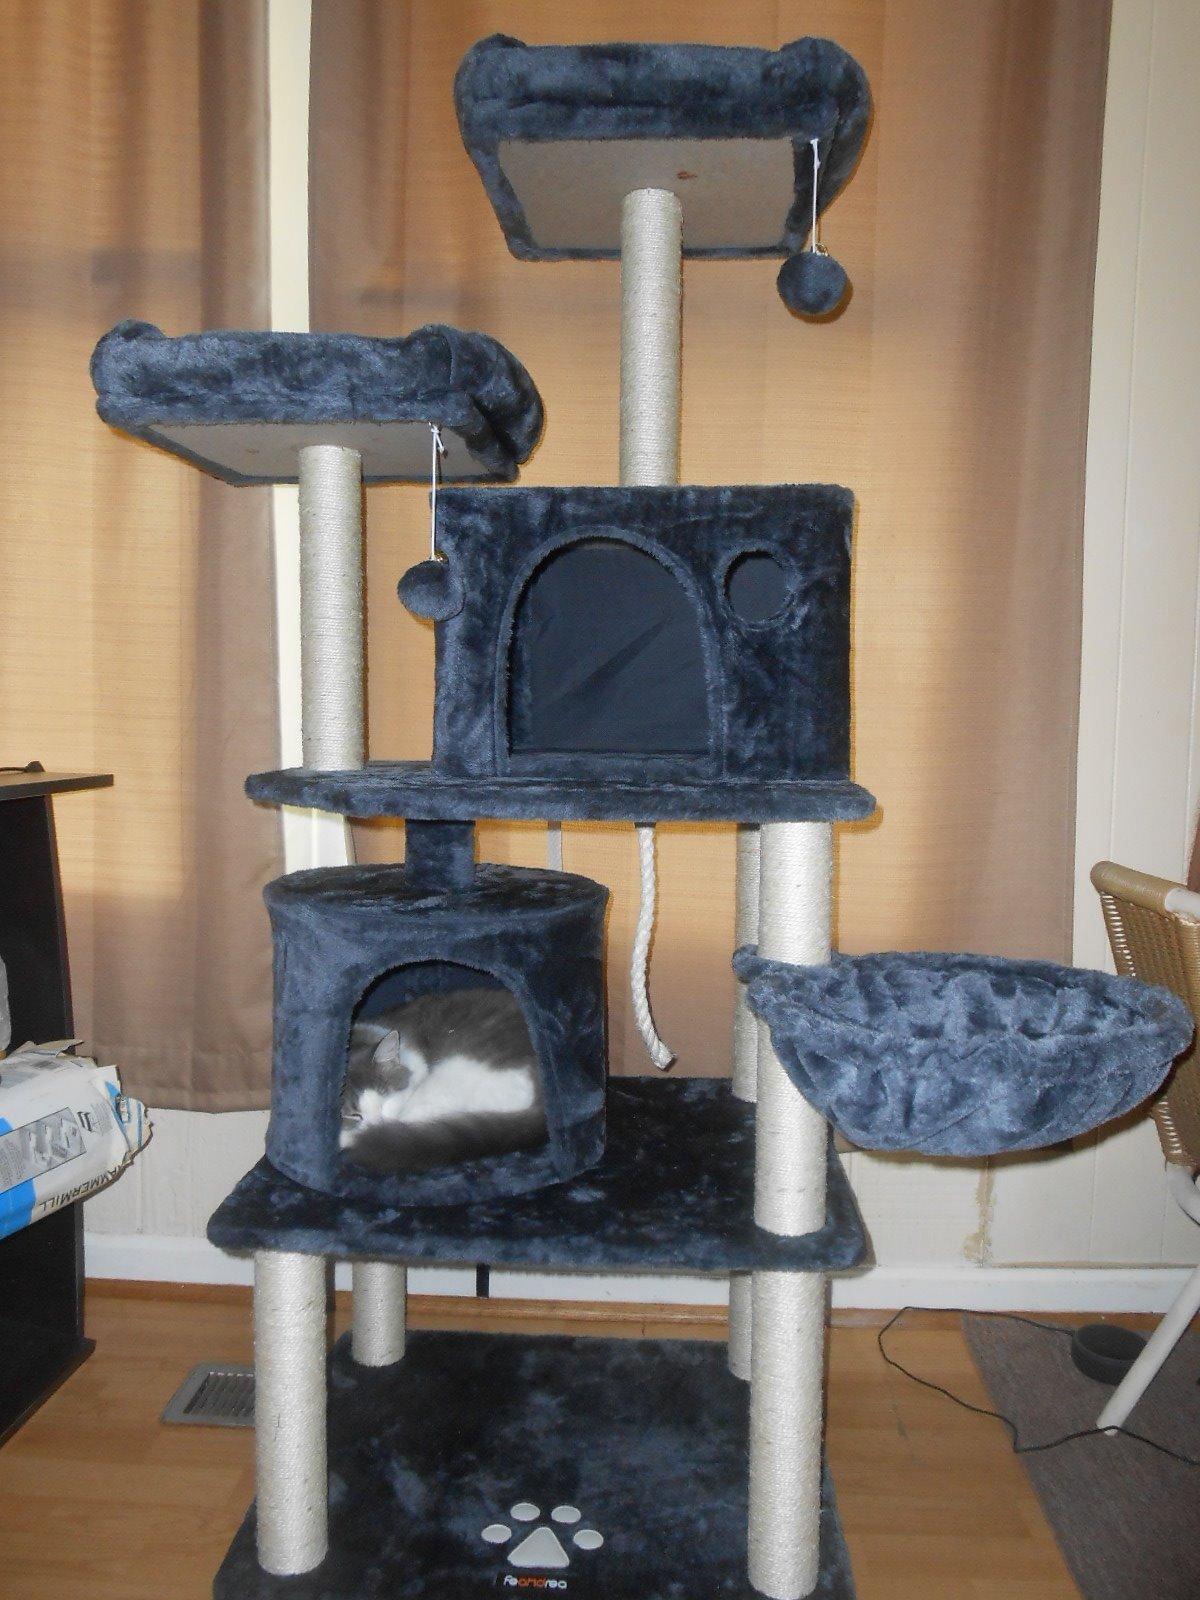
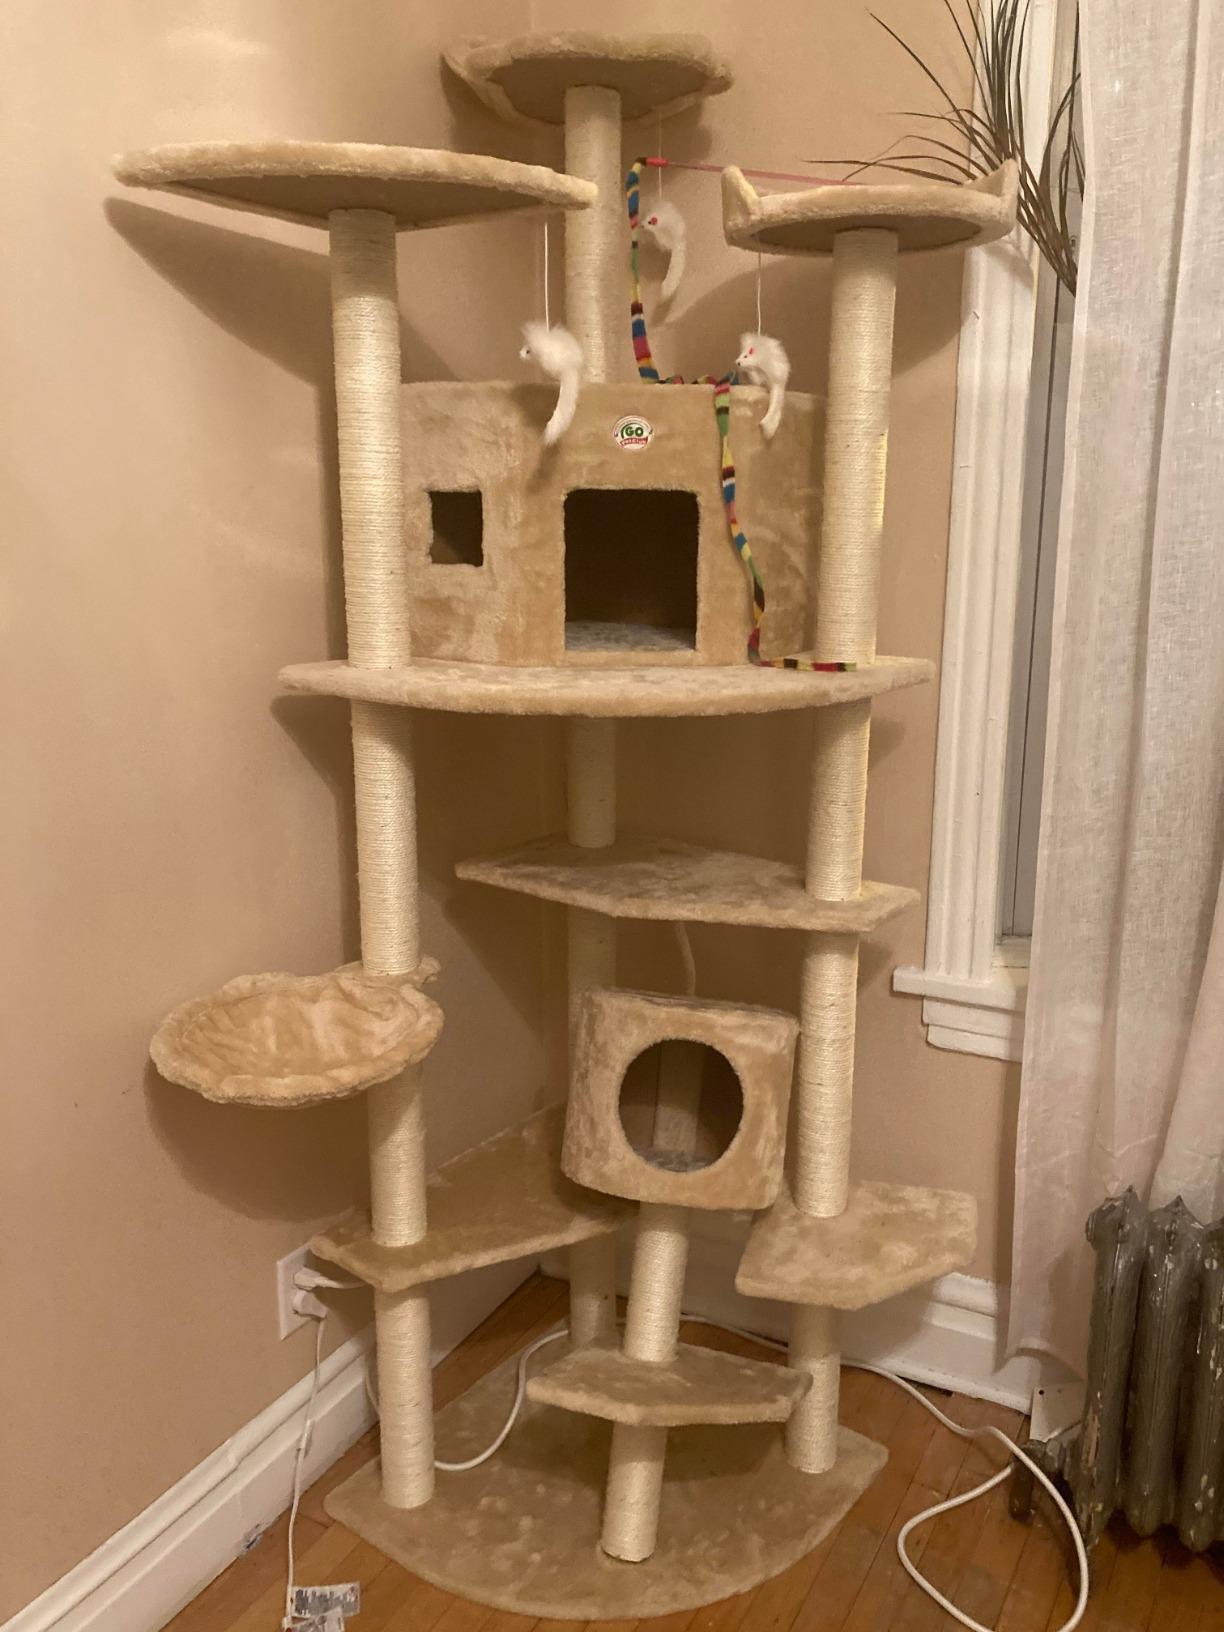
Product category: items_cat tree
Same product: no